Lap dance

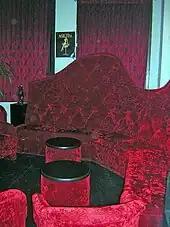
Typical area where lap dances are performed in semi-privacy

Lap dancing clubs, are a later development of earlier strip clubs, where strippers danced on stage and were paid a wage. In the 1970s, New York's Melody Theater introduced audience participation and called it "Mardi Gras". The Melody Theater became the Harmony Theater and operated in two locations in Manhattan for over 20 years until it was closed down in 1998.